Peru

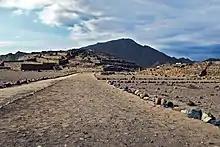
Remains of a Caral/Norte Chico pyramid in the arid Supe Valley

The earliest evidences of human presence in Peruvian territory have been dated to approximately 12,500 BCE in the Huaca Prieta settlement. Andean societies were based on agriculture, using techniques such as irrigation and terracing; camelid husbandry and fishing were also important. Organization relied on reciprocity and redistribution because these societies had no notion of market or money. The oldest known complex society in Peru, the Caral-Supe civilization, flourished along the coast of the Pacific Ocean between 3,000 and 1,800 BCE. These early developments were followed by archaeological cultures that developed mostly around the coastal and Andean regions throughout Peru. The Cupisnique culture which flourished from around 1000 to 200 BCE along what is now Peru's Pacific coast was an example of early pre-Inca culture.